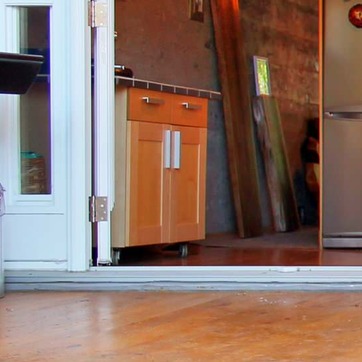
Material: wood